Nicolò Acciapacci

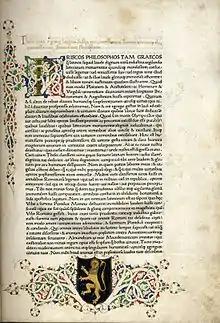
Pacini's translation of the life of Theseus dedicated to Acciapacci is the first biography in the 1470 printing of Plutarch.

He was known as the "Cardinal of Capua" because he was the first archbishop of Capua to become a cardinal. In Rome, he constructed a palace for himself on property attached to the church of Santa Maria in Via Lata. Antonio Pacini dedicated his Latin translation of the life of Theseus from Plutarchs' "Parallel Lives" to Acciapacci. Ulrich Han included this translation in his 1470 printing of Plutarch's "Lives".